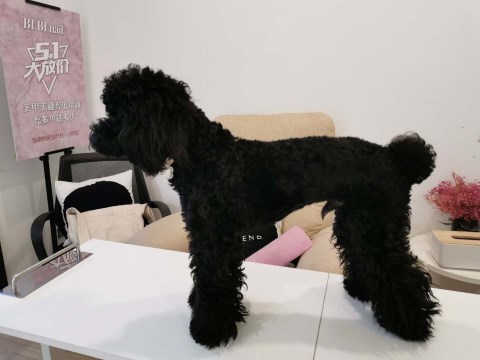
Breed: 2925-n000114-toy_poodle